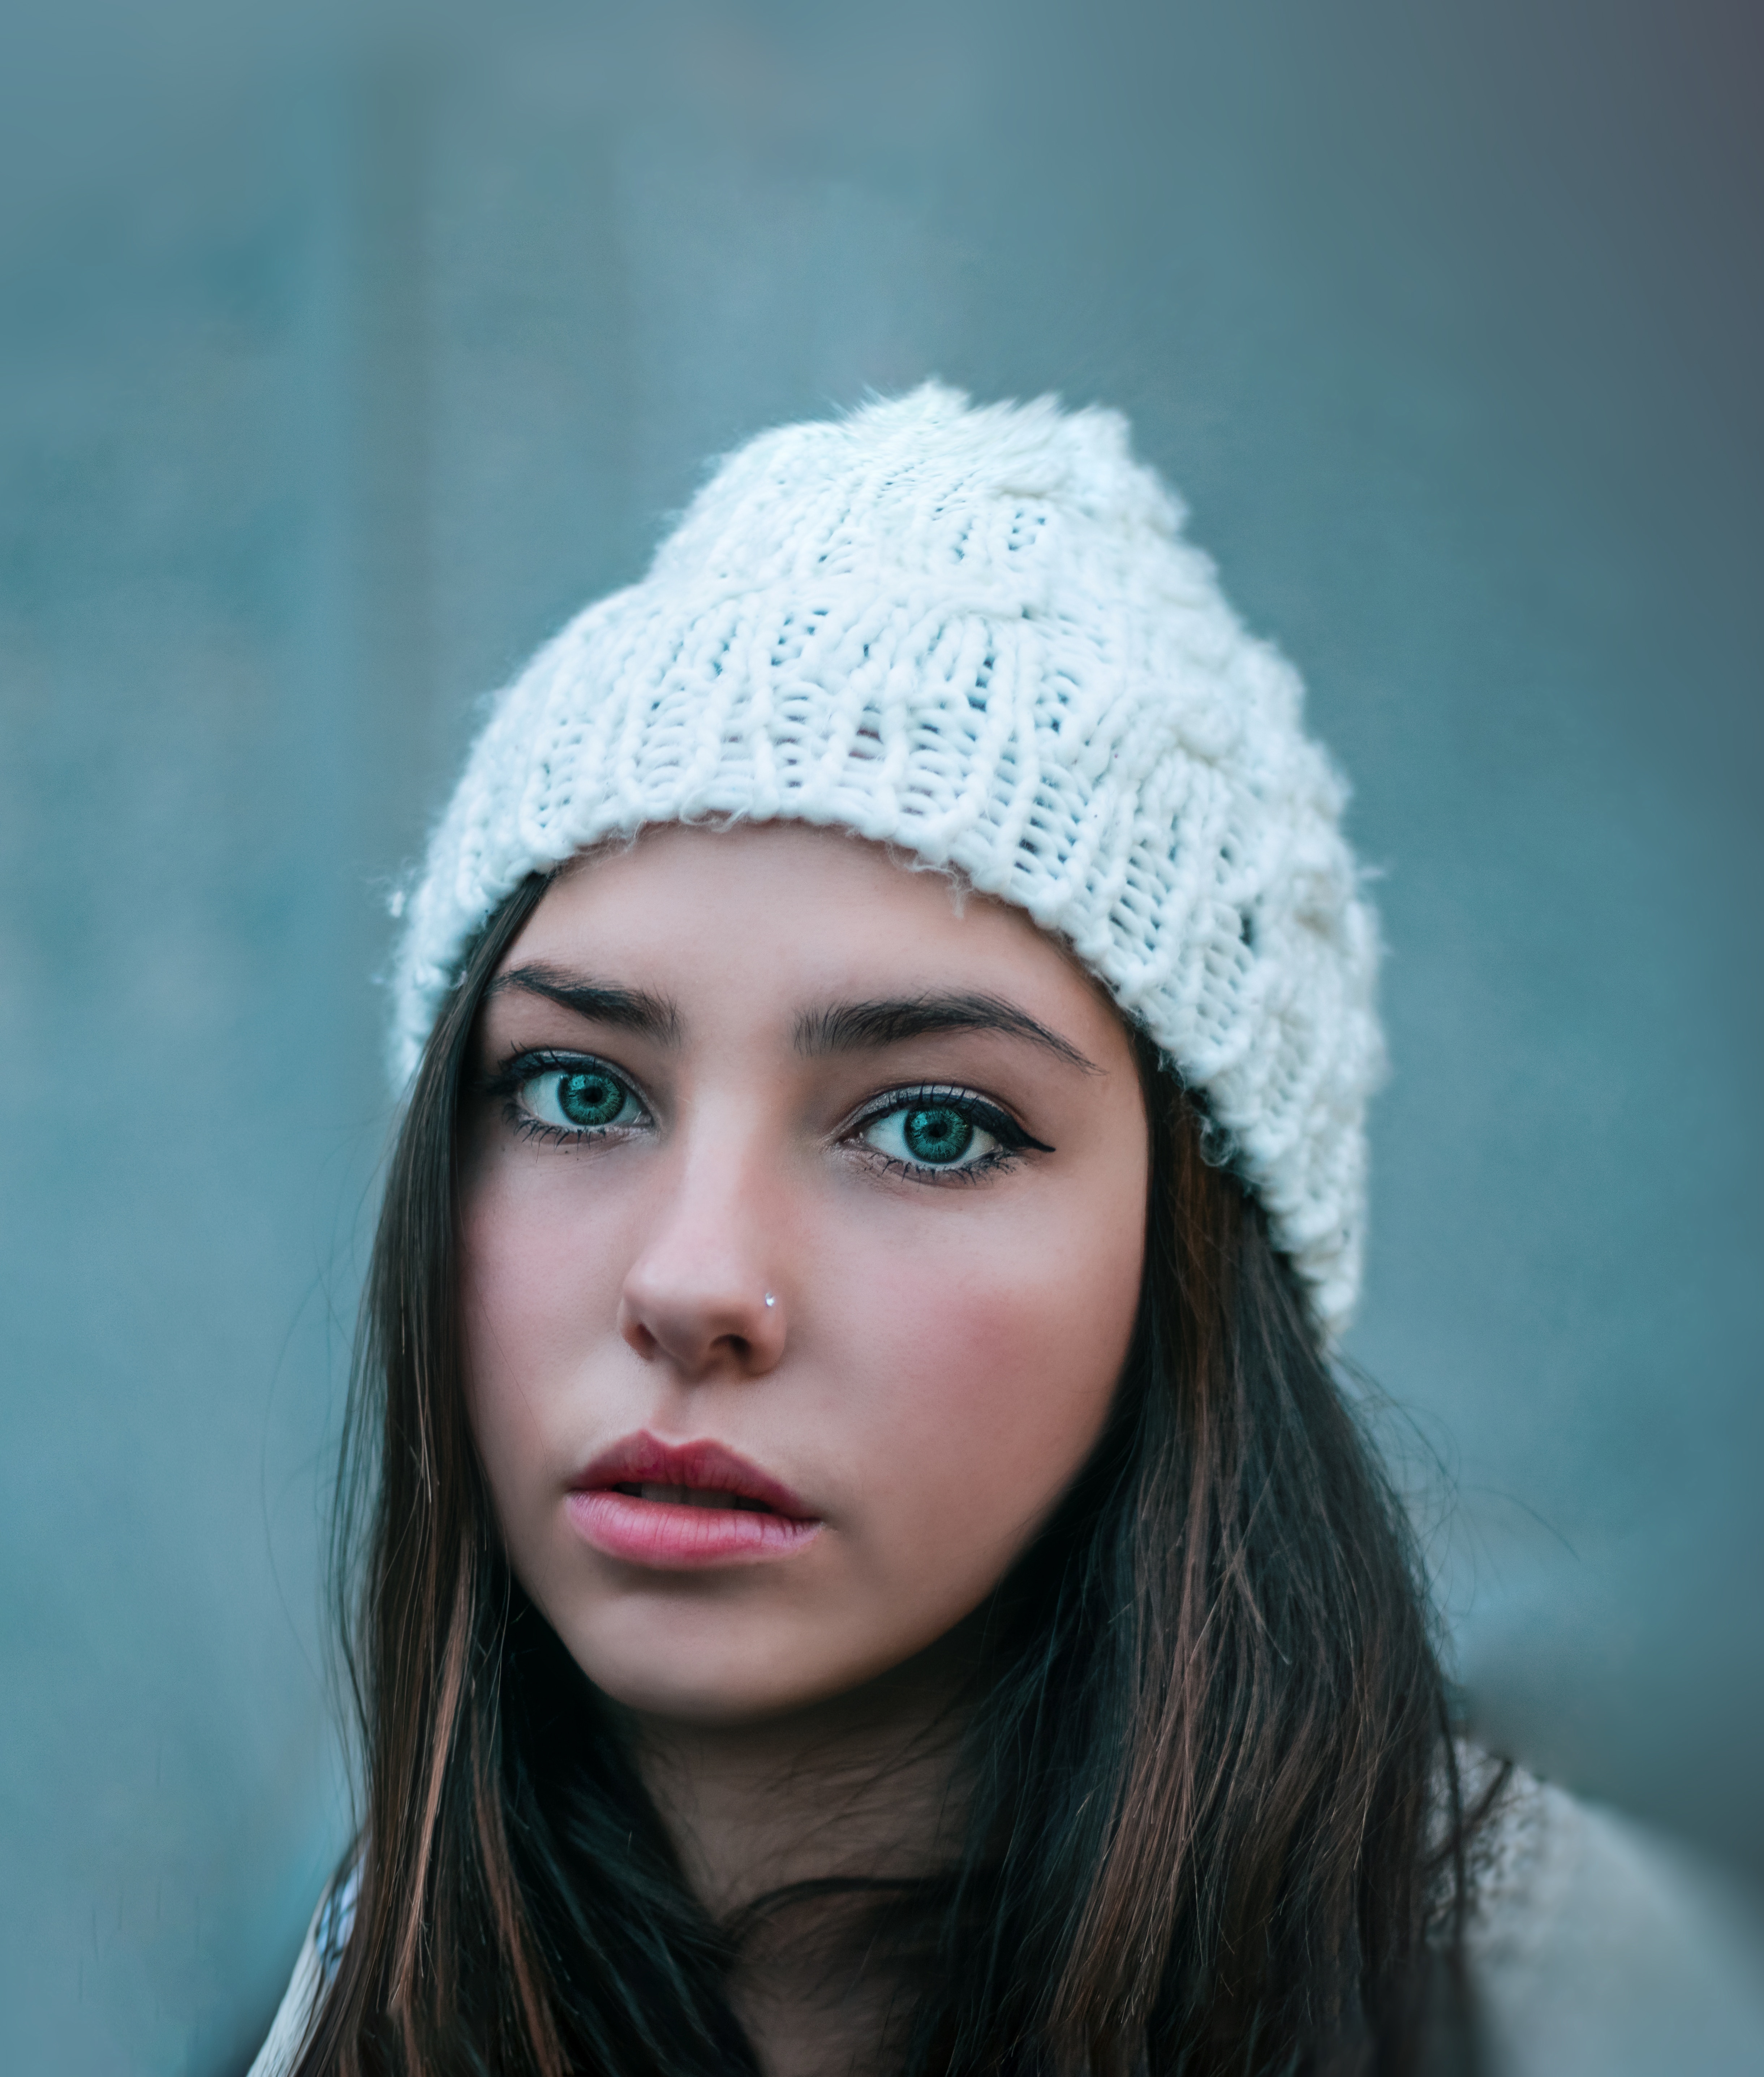
girl, beauty, knit cap, nose, headgear, cap, beanie, eye, photography, close up, cheek, knitting, portrait, lip, hair accessory, winter, portrait photography, hat, fur